Devizes White Horse

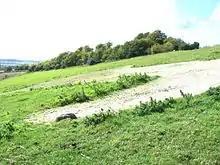
The nose of the horse, showing the rock used for its nostril

In 1998, a newcomer to Devizes, Sarah Padwick, who was presumably inspired by the other seven current white horses in Wiltshire, sent a letter to a local newspaper that there should be a white horse cut on Roundway Hill to celebrate the millennium. She was unaware of the very nearby Snobs Horse. The newspaper liked the idea and plans followed suit. Originally, the plan was to recut the Snobs Horse in its original location (the aforementioned 1998 attempt). This plan was unsuccessful due to the site being declared a Site of Special Scientific Interest. However a local farmer, Chris Combe, offered his part of land on Roundway Hill as an alternative site, provided permission was granted by the Crown Estates Commissioners, who own the land. Wiltshire County Council Tourism supported the project as did Roundway Parish Council who supported the planning application made to the Kennet District Council. This became the new location of the horse. The design of the horse was James Smith' design from 1954 except reversed so the horse faced right. The design was also a horse depicted as moving (the other Wiltshire White Horses are in a standing position).